2011 ATP World Tour Finals

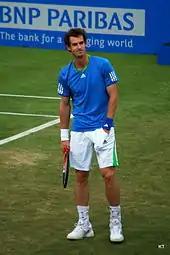
Andy Murray wins his first title of the year at Queens

On 2 September after defeating Robin Haase in the second round at the 2011 US Open, 6–7, 2–6, 6–2, 6–0, 6–4, Andy Murray was the third to qualify.